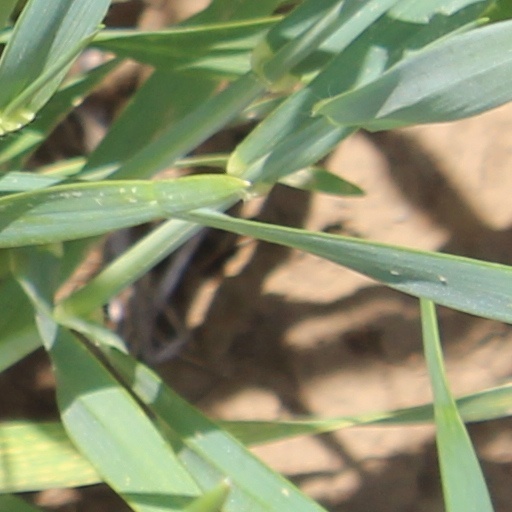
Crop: wheat